KPLT (AM)

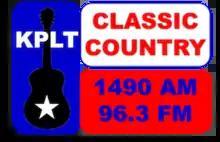
Former logo

The Talk of Paris hosted by Jerry Anderson broadcasts weekday mornings. All other day-parts feature programming from Westwood One.